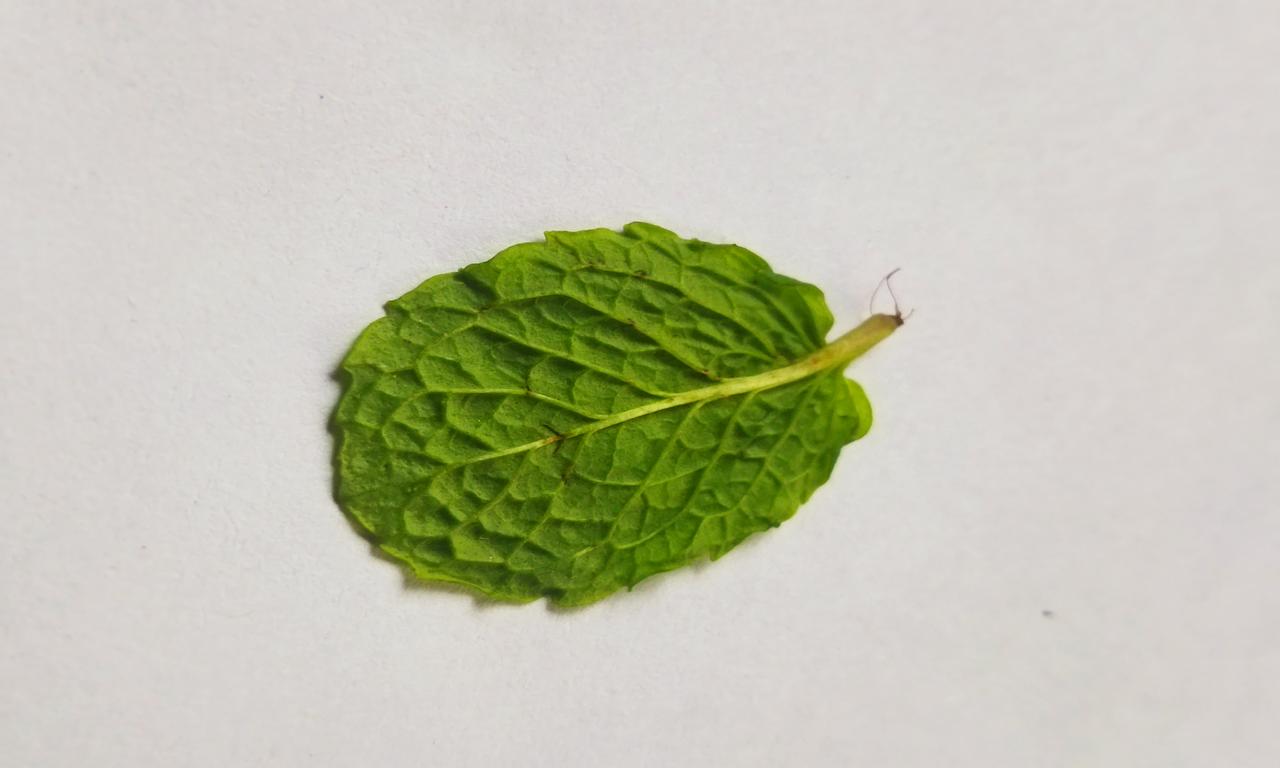
Label: Fresh